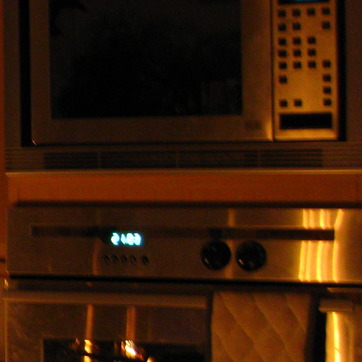
Material: wood